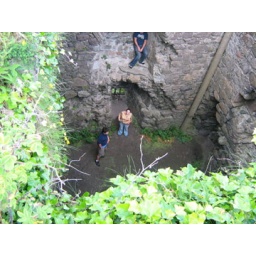
view from top of castle looking down in you can see the wall i scaled